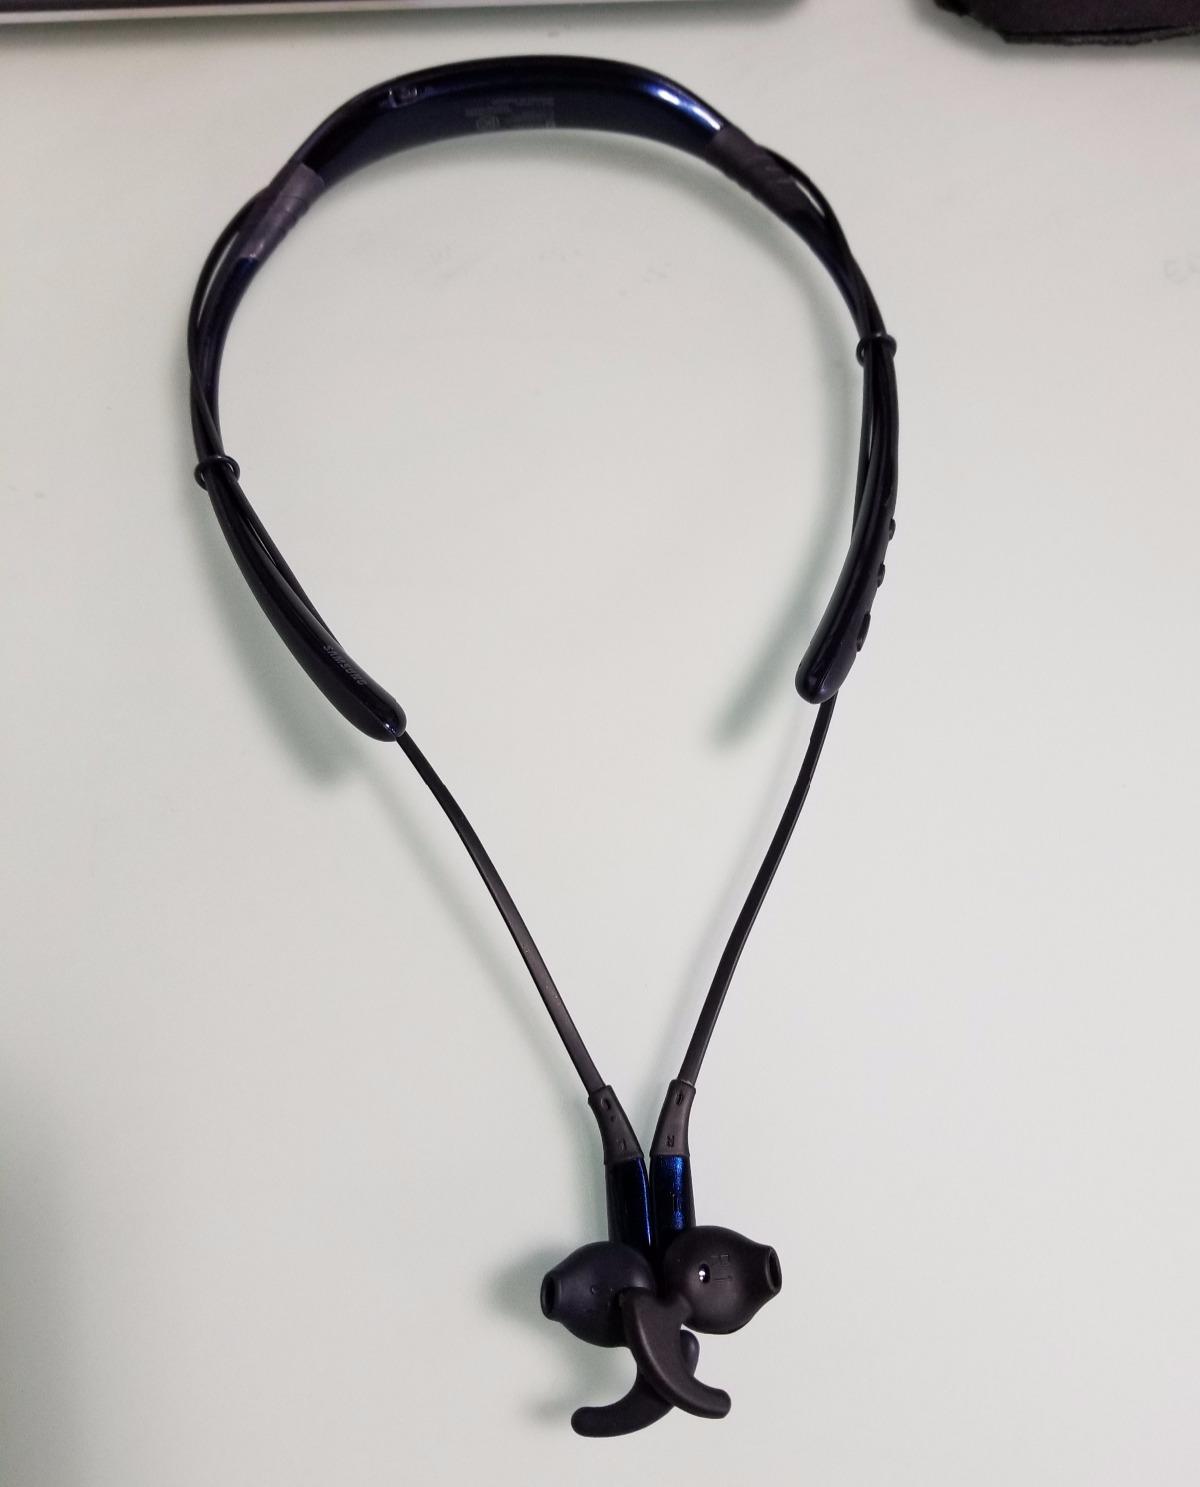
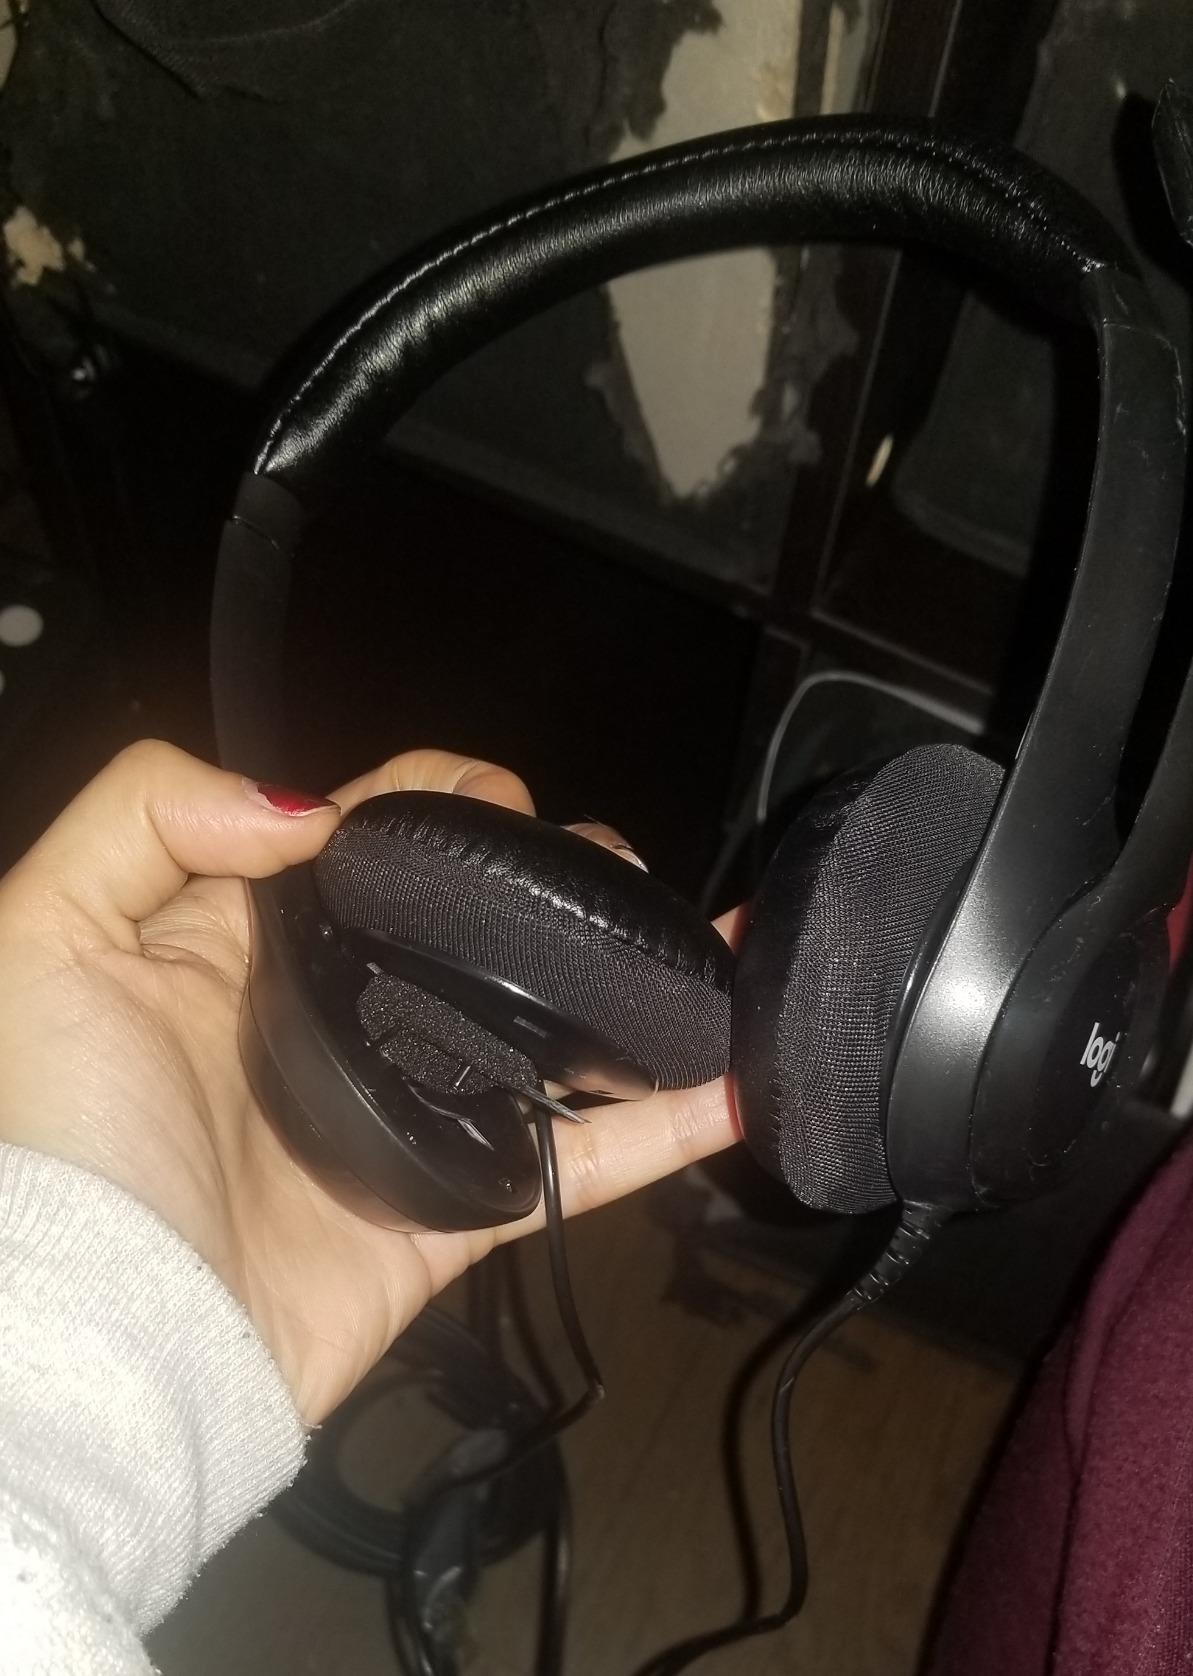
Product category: headphones
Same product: no